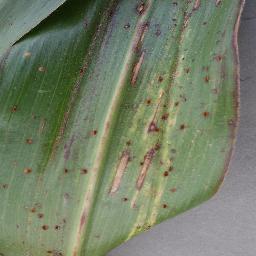
Label: Corn___Cercospora_leaf_spot Gray_leaf_spot